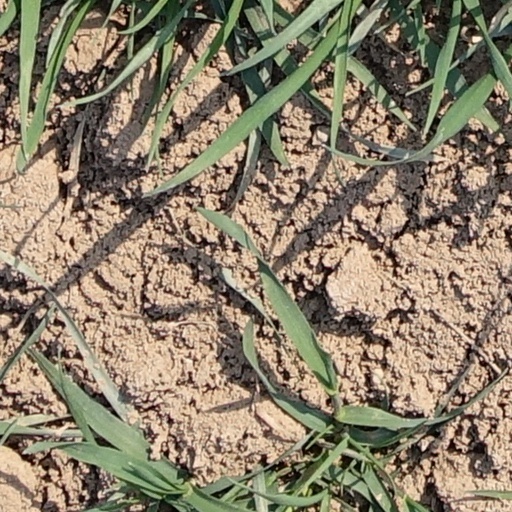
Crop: wheat